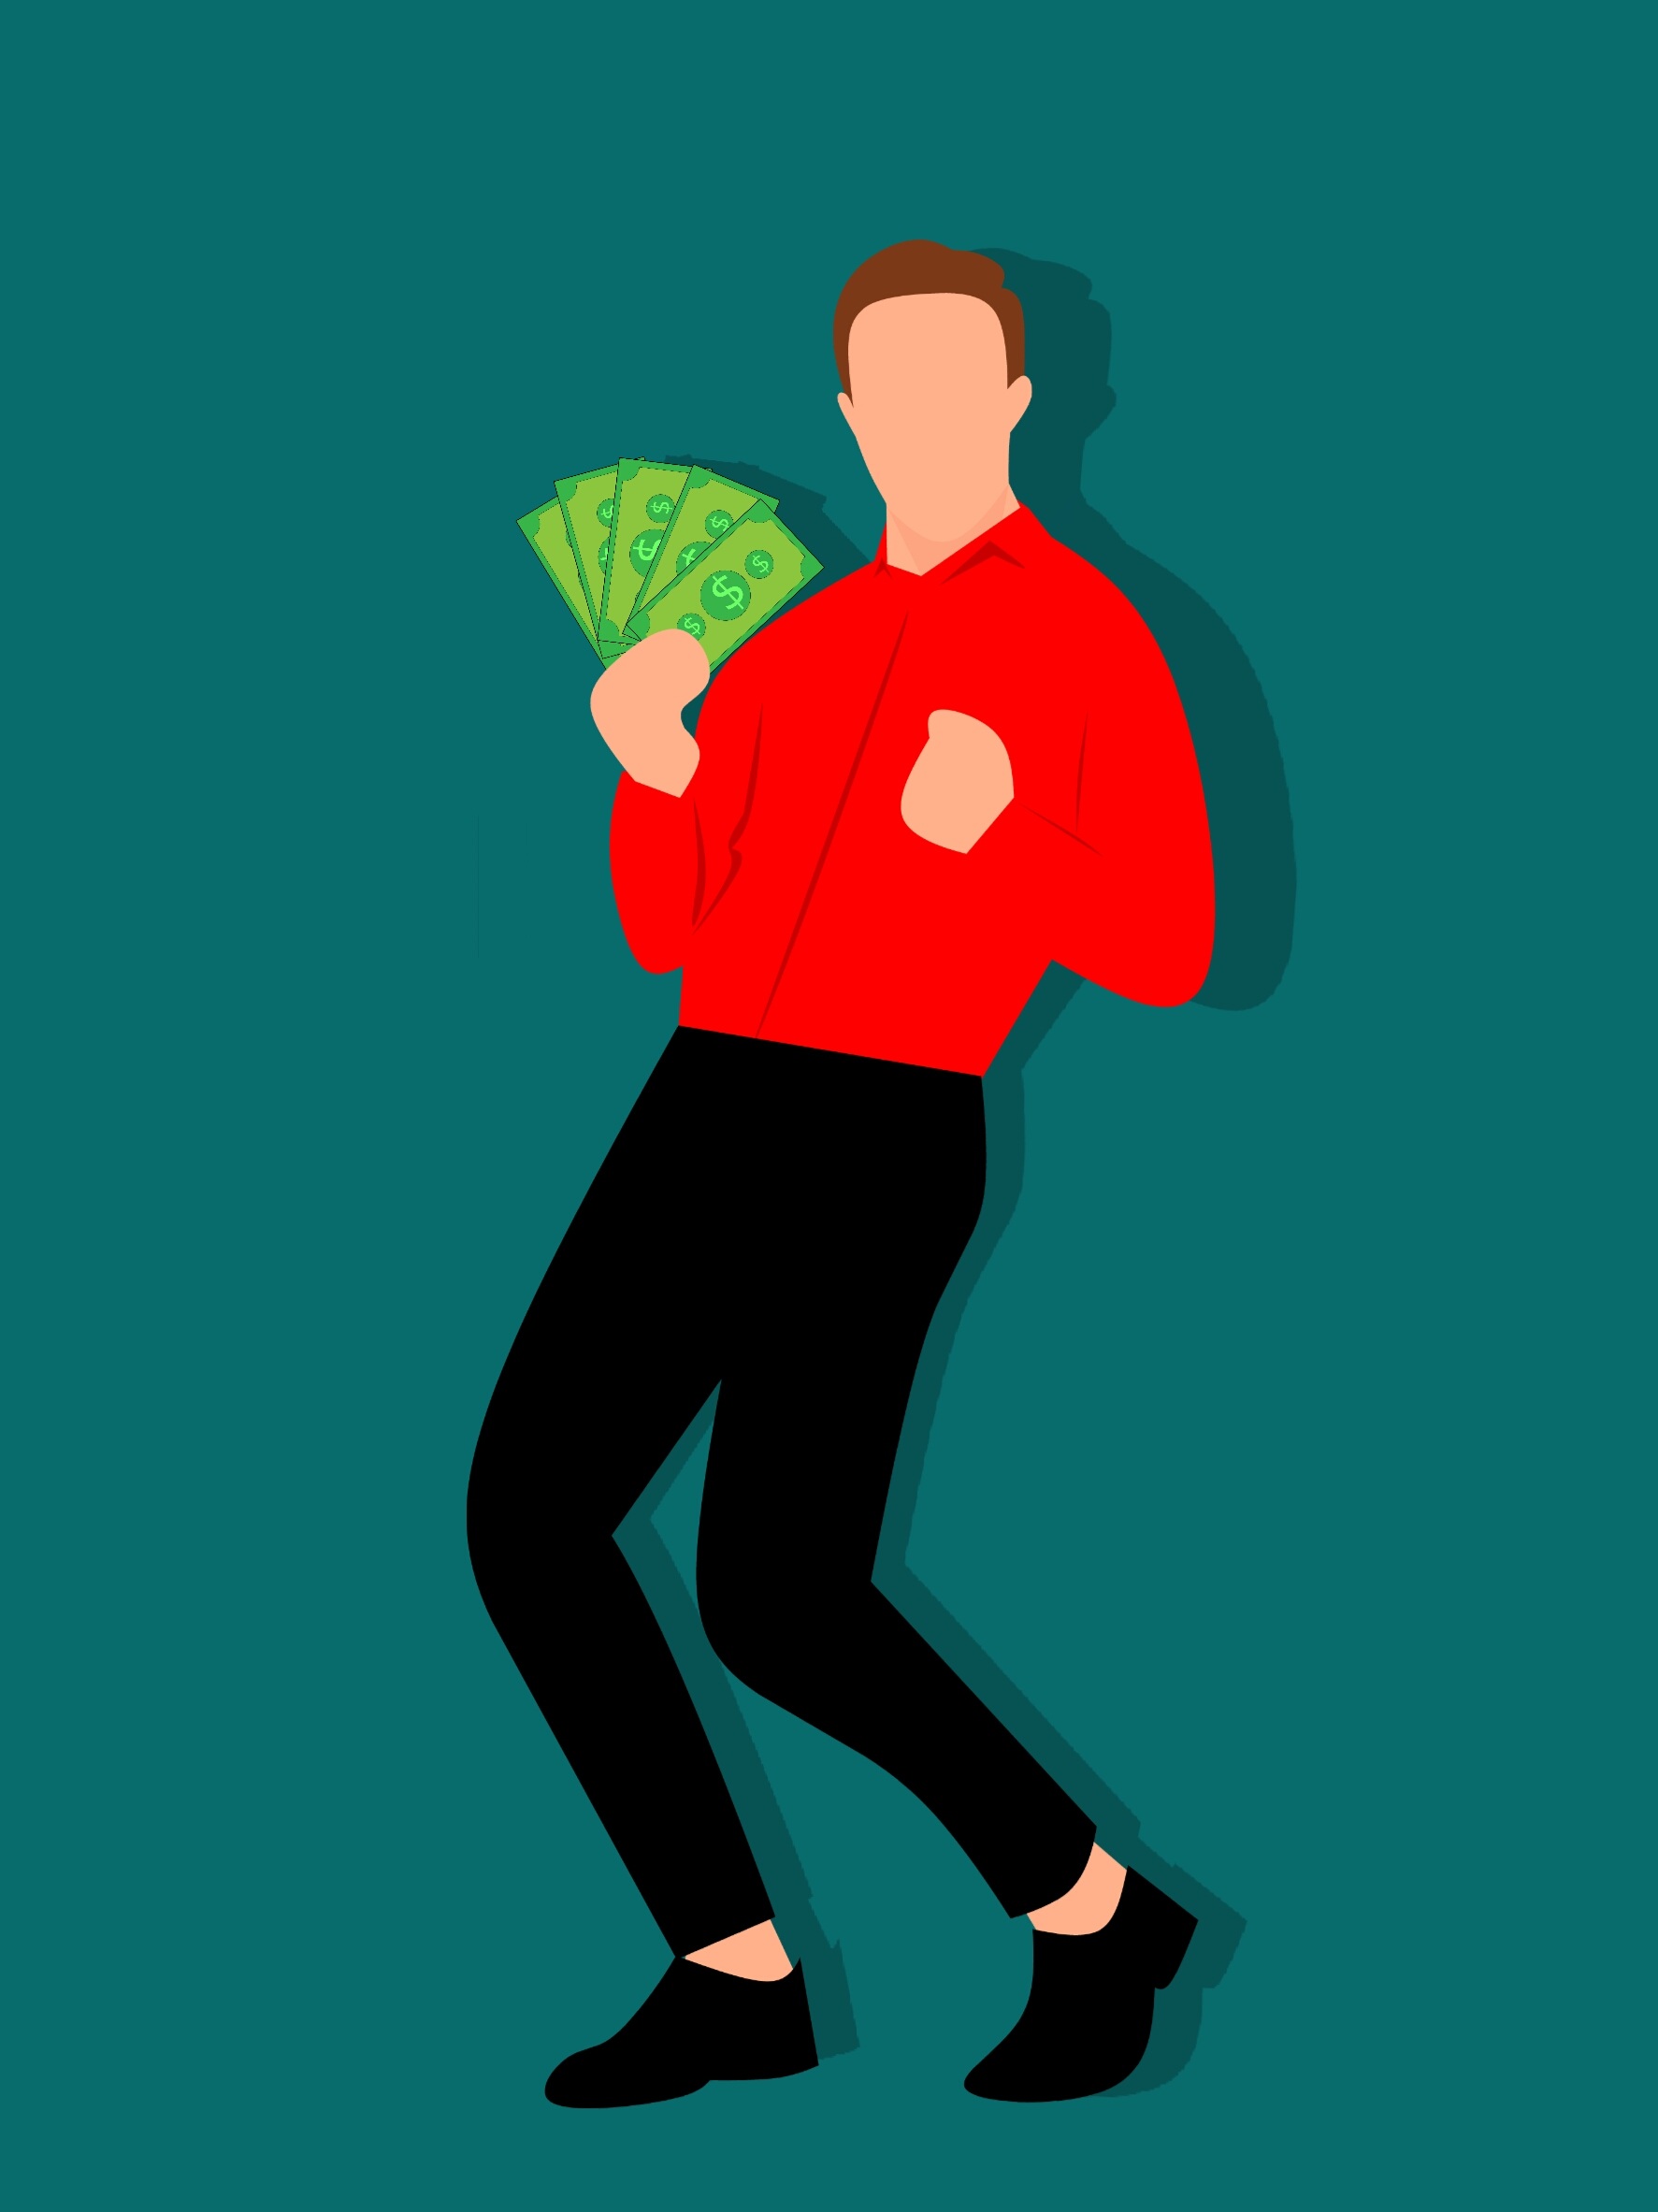
earn, work, business, man, money, background, full, guy, happy, length, rich, adult, banking, bank, note, bunch, businessman, cash, casual, celebrate, cheerful, currency, earnings, excited, excitement, finance, holding, human, invest, investment, isolated, joy, joyful, looking, male, people, person, portrait, saving, shirt, success, successful, wealth, young, show, red, green, standing, cartoon, shoulder, human behavior, boy, art, illustration, joint, fictional character, computer wallpaper, happiness, font, graphics